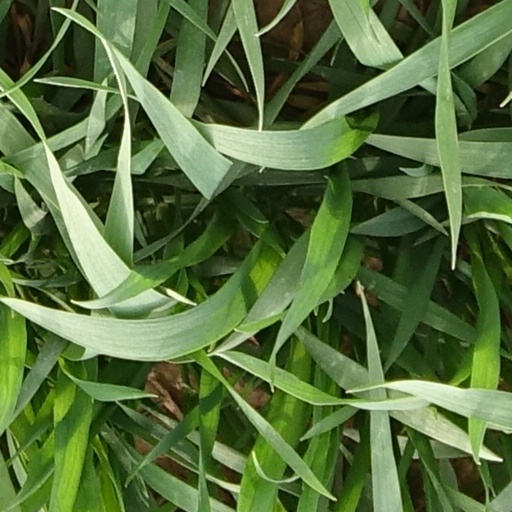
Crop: wheat